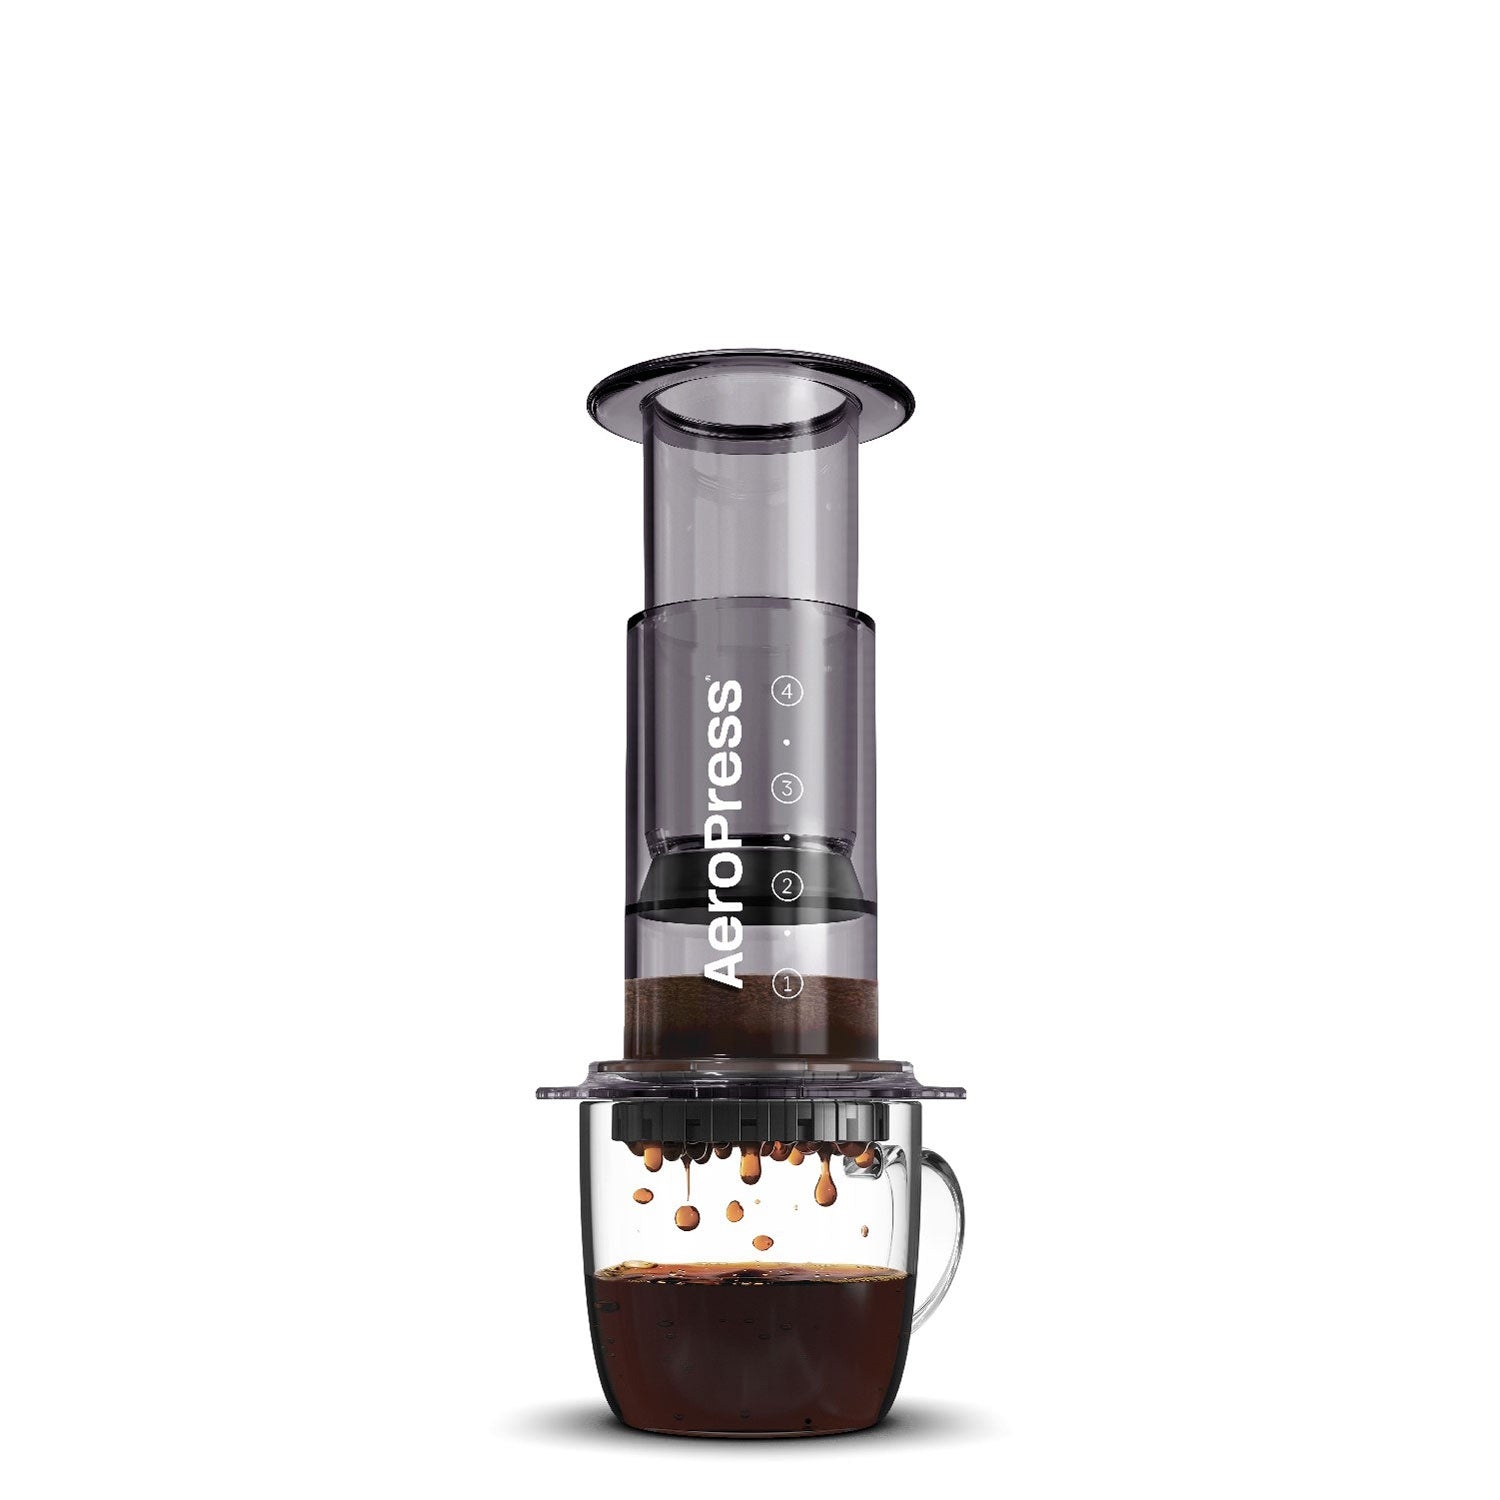
AeroPress Original Coffee Maker
The Iconic 3-in-1 Brewer That Changed the Game Brew full-bodied, grit-free coffee anywhere with the AeroPress Original — the portable coffee maker that combines the best of French press, pour-over, and espresso in one patented design. Whether you like your coffee hot or iced, smooth and mellow or bold and rich, AeroPress makes it fast and easy to get your perfect cup, every time. Why It’s a Cult Classic The AeroPress isn’t just popular — it’s legendary. It's unique 3-in-1 brew technology uses gentle air pressure and total immersion to extract pure flavor without bitterness or grit. The result? A clean, complex cup with a sweet finish that lingers — no fancy equipment or power outlets required. Brew It Your Way Espresso-style shots for lattes, cappuccinos, and americanos. Full-bodied American coffee without the bitterness. Smooth cold brew in minutes, not overnight. Experiment with countless AeroPress recipes — from competition-level brews to simple daily rituals. Our go-to Espresso Parts recipe using the inverted method for a bold, smooth cup. Compact. Durable. Ready to Travel. Lightweight and tough enough to toss in your backpack, the AeroPress is your go-to for better coffee at home, the office, the backcountry , or on the road. Wherever you brew, it’s easy to clean (just pop, rinse, and go) and always delivers. What’s Included AeroPress chamber & plunger. 50 micro-filters (no grit in your cup — ever). Scoop & stirrer for consistent, easy brewing. About the Brand Invented by engineer Alan Adler, AeroPress has become one of the most beloved brew methods in the coffee world—known for its portability, speed, and clean, flavorful results. Whether you're brewing at home, at the office, or on the trail, AeroPress delivers a consistent and satisfying cup with minimal fuss. AeroPress is headquartered in Palo Alto, California, with manufacturing in both the USA and China. Split Brews 1–3 cups per press (up to 10 oz. of American-style coffee). Filter size: Standard AeroPress micro-filters. Compatible mug diameter: 2 5/8" to 3 3/4". BPA- and phthalate-free. Materials: Polypropylene and Silicone. Top-shelf dishwasher safe. Made in the USA. Split Brew Instructions
Brand: Espresso Parts
Category: Home & Garden > Kitchen & Dining > Kitchen Appliances > Coffee Makers & Espresso Machines